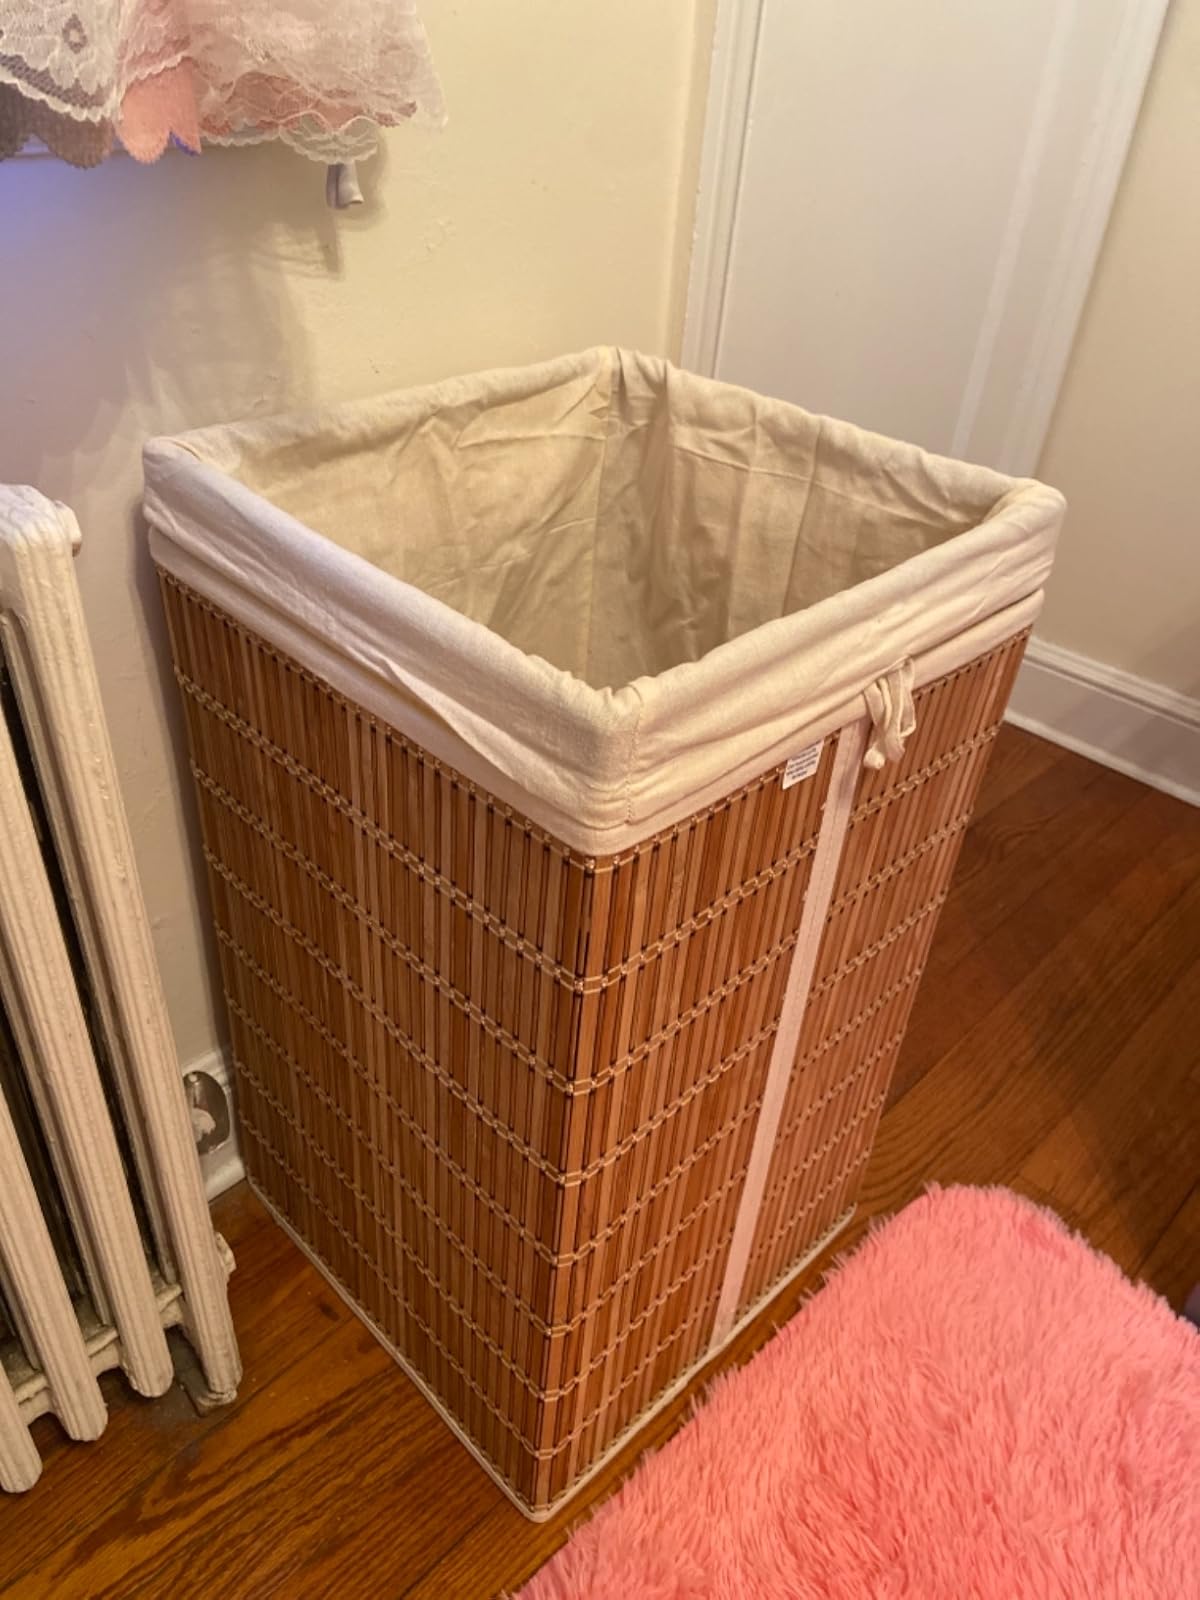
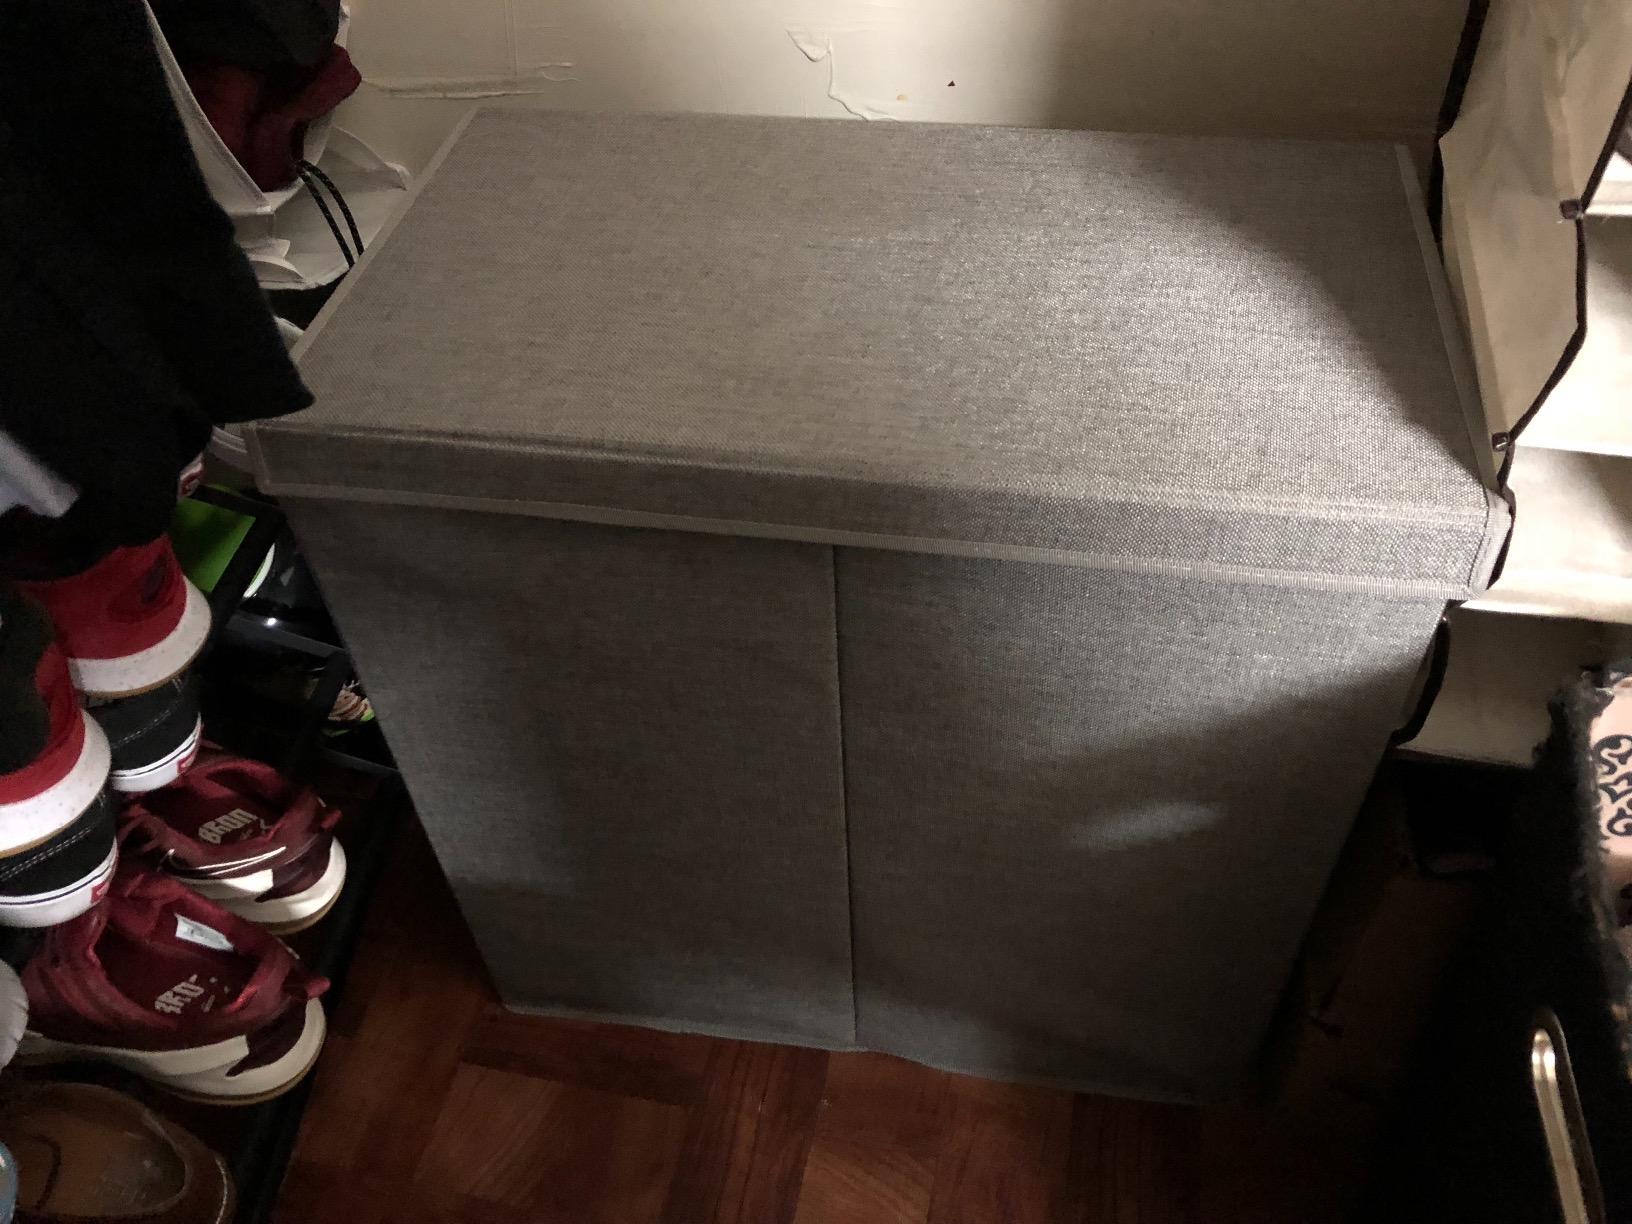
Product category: items_hamper
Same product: no